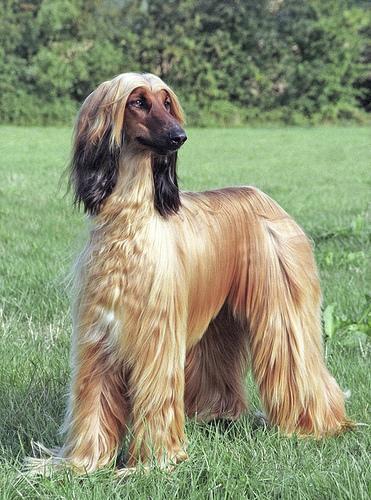
Afghan_hound